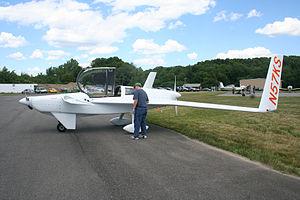
Le Rutan Defiant est un avion quadriplace en matériaux composites, bimoteur push-pull de configuration canard.